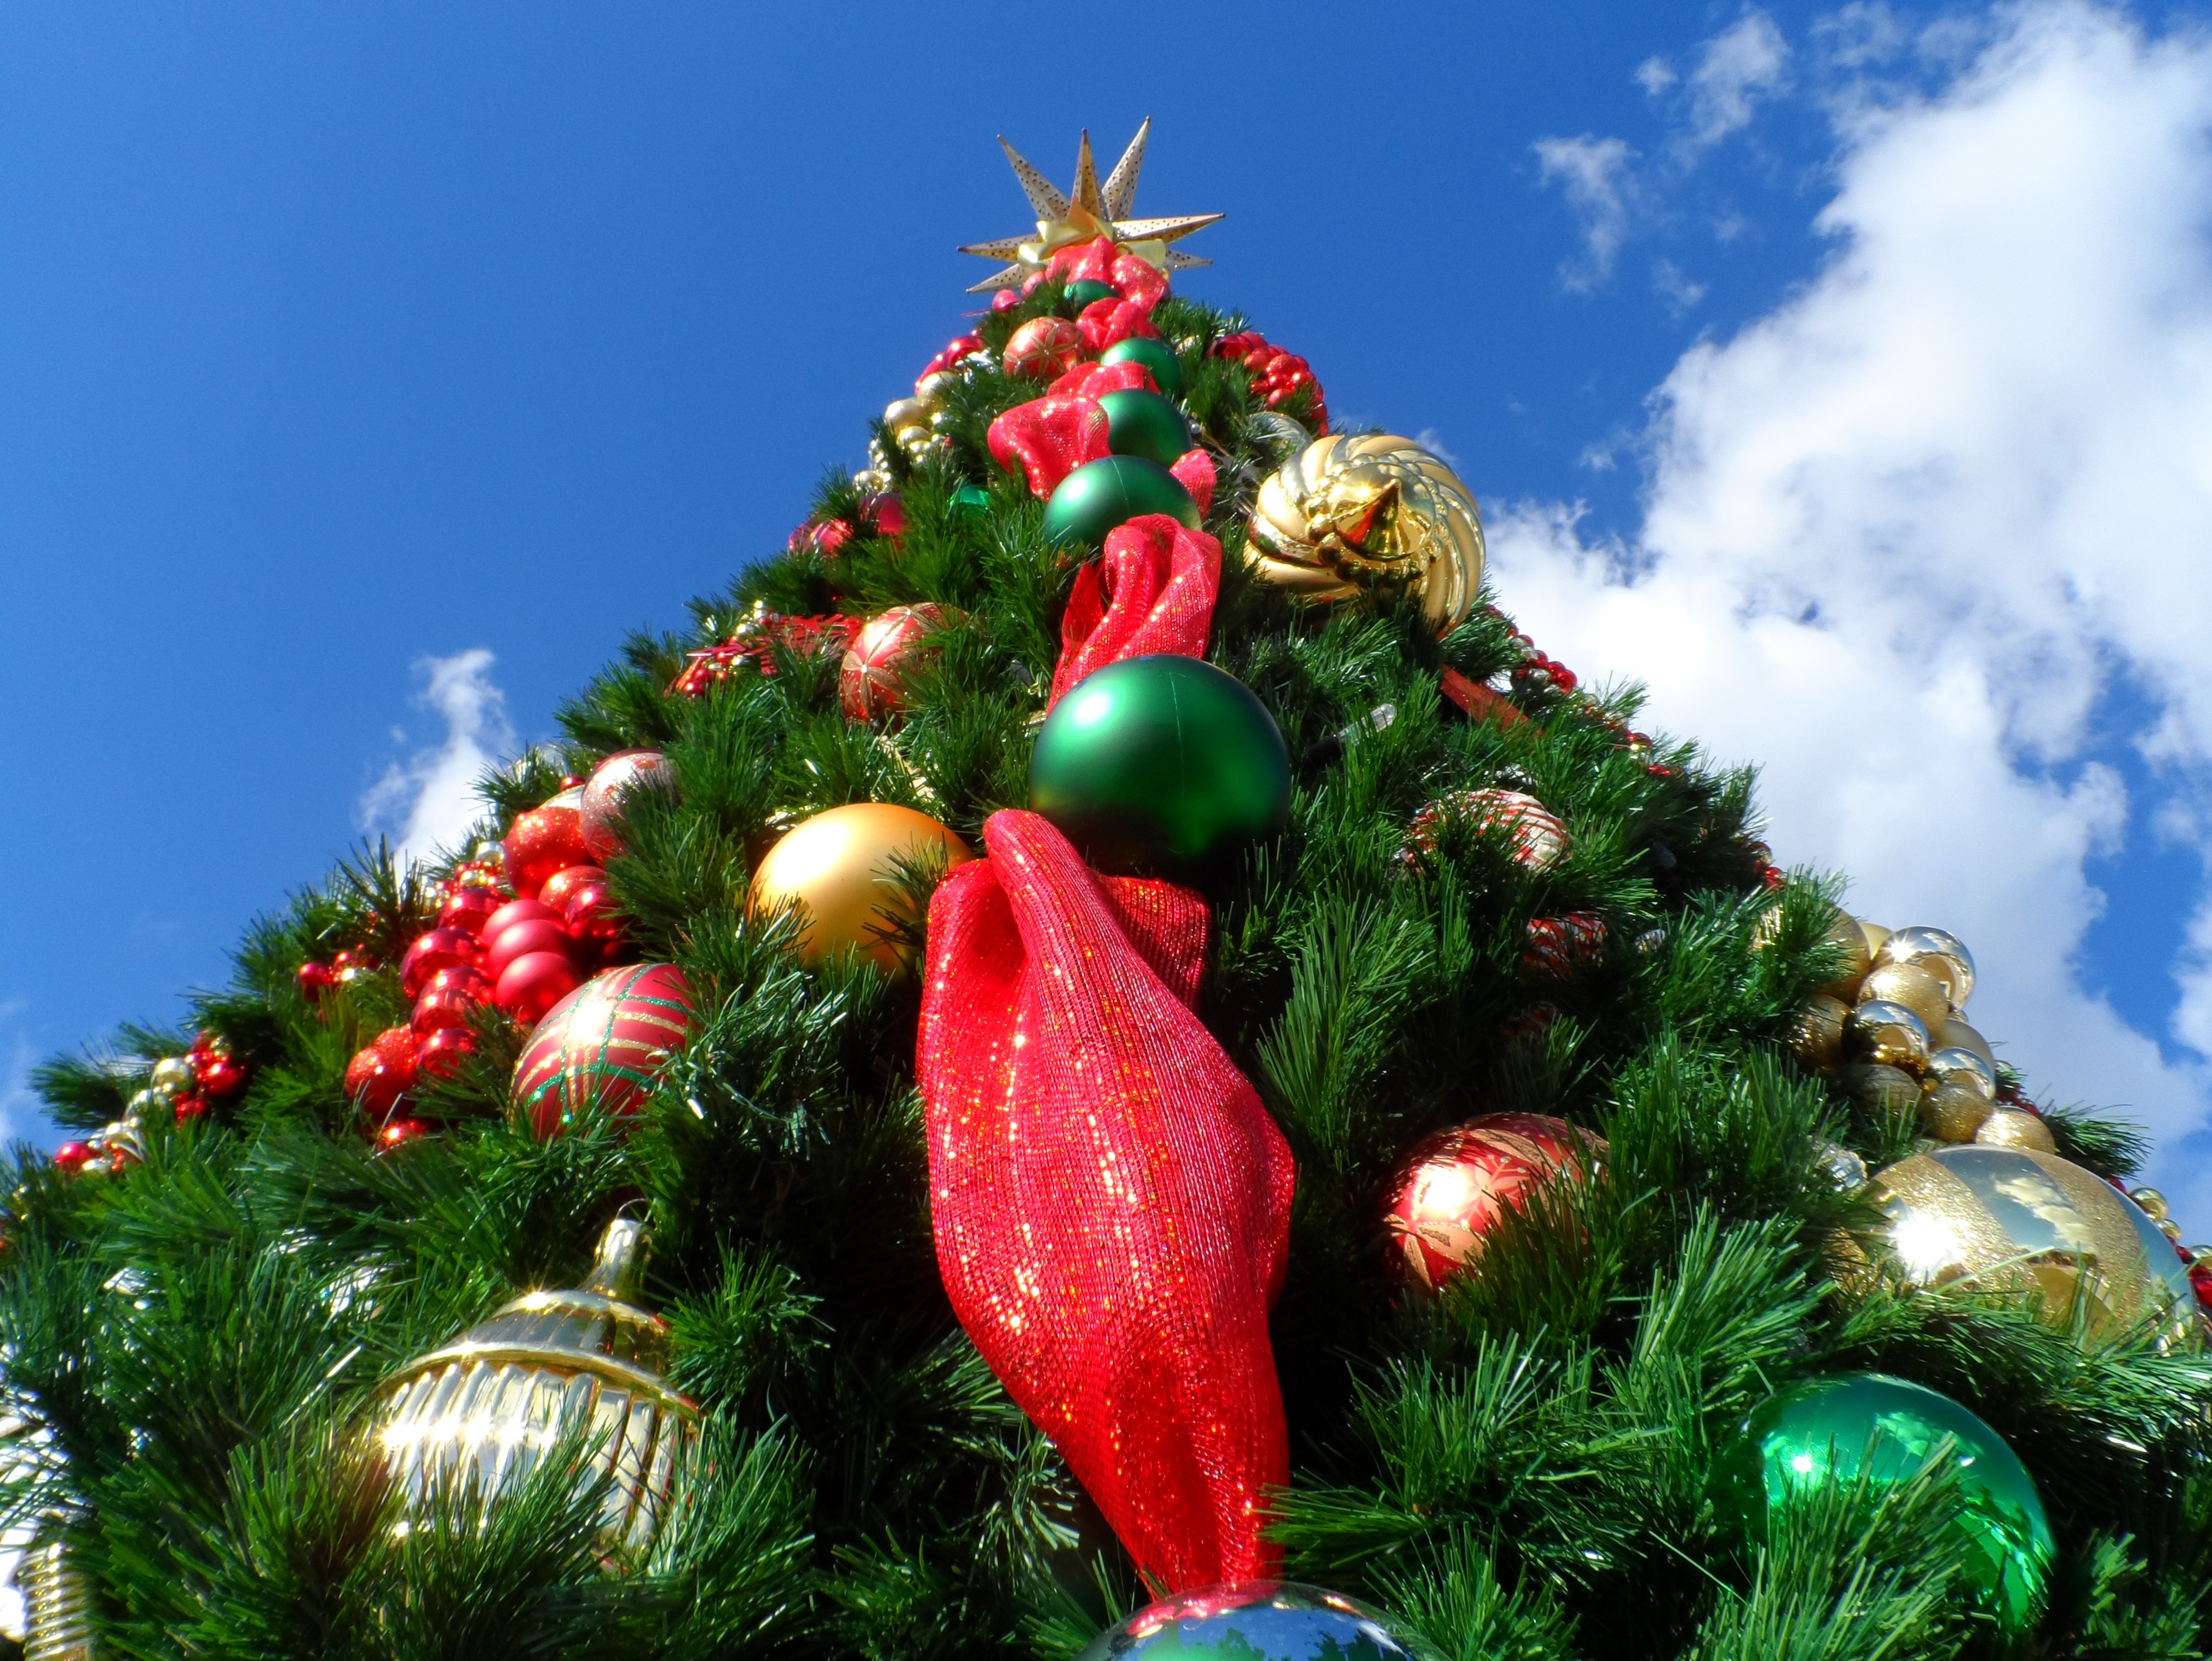
tree, branch, star, green, holiday, christmas, fir, decor, christmas tree, ornament, blue sky, present, christmas decoration, clouds, spruce, decorated, xmas, decorations, santa clause, x mas, woody plant, tree topping